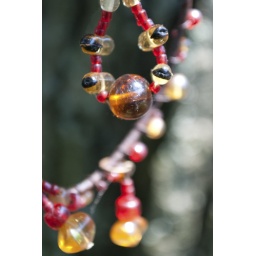
A garden ornament in the light made from red and gold glass beads.